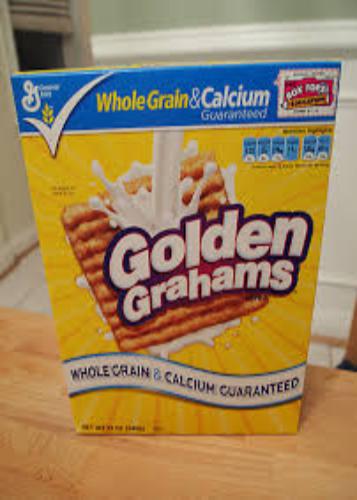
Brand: Golden Grahams
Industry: Food